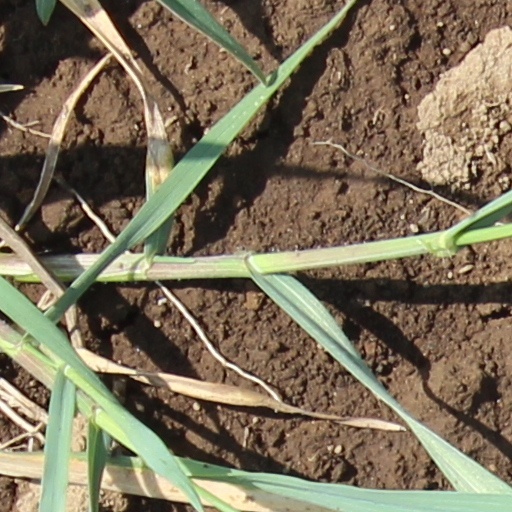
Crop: wheat